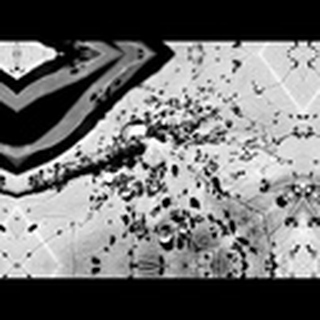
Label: cotton_aphids